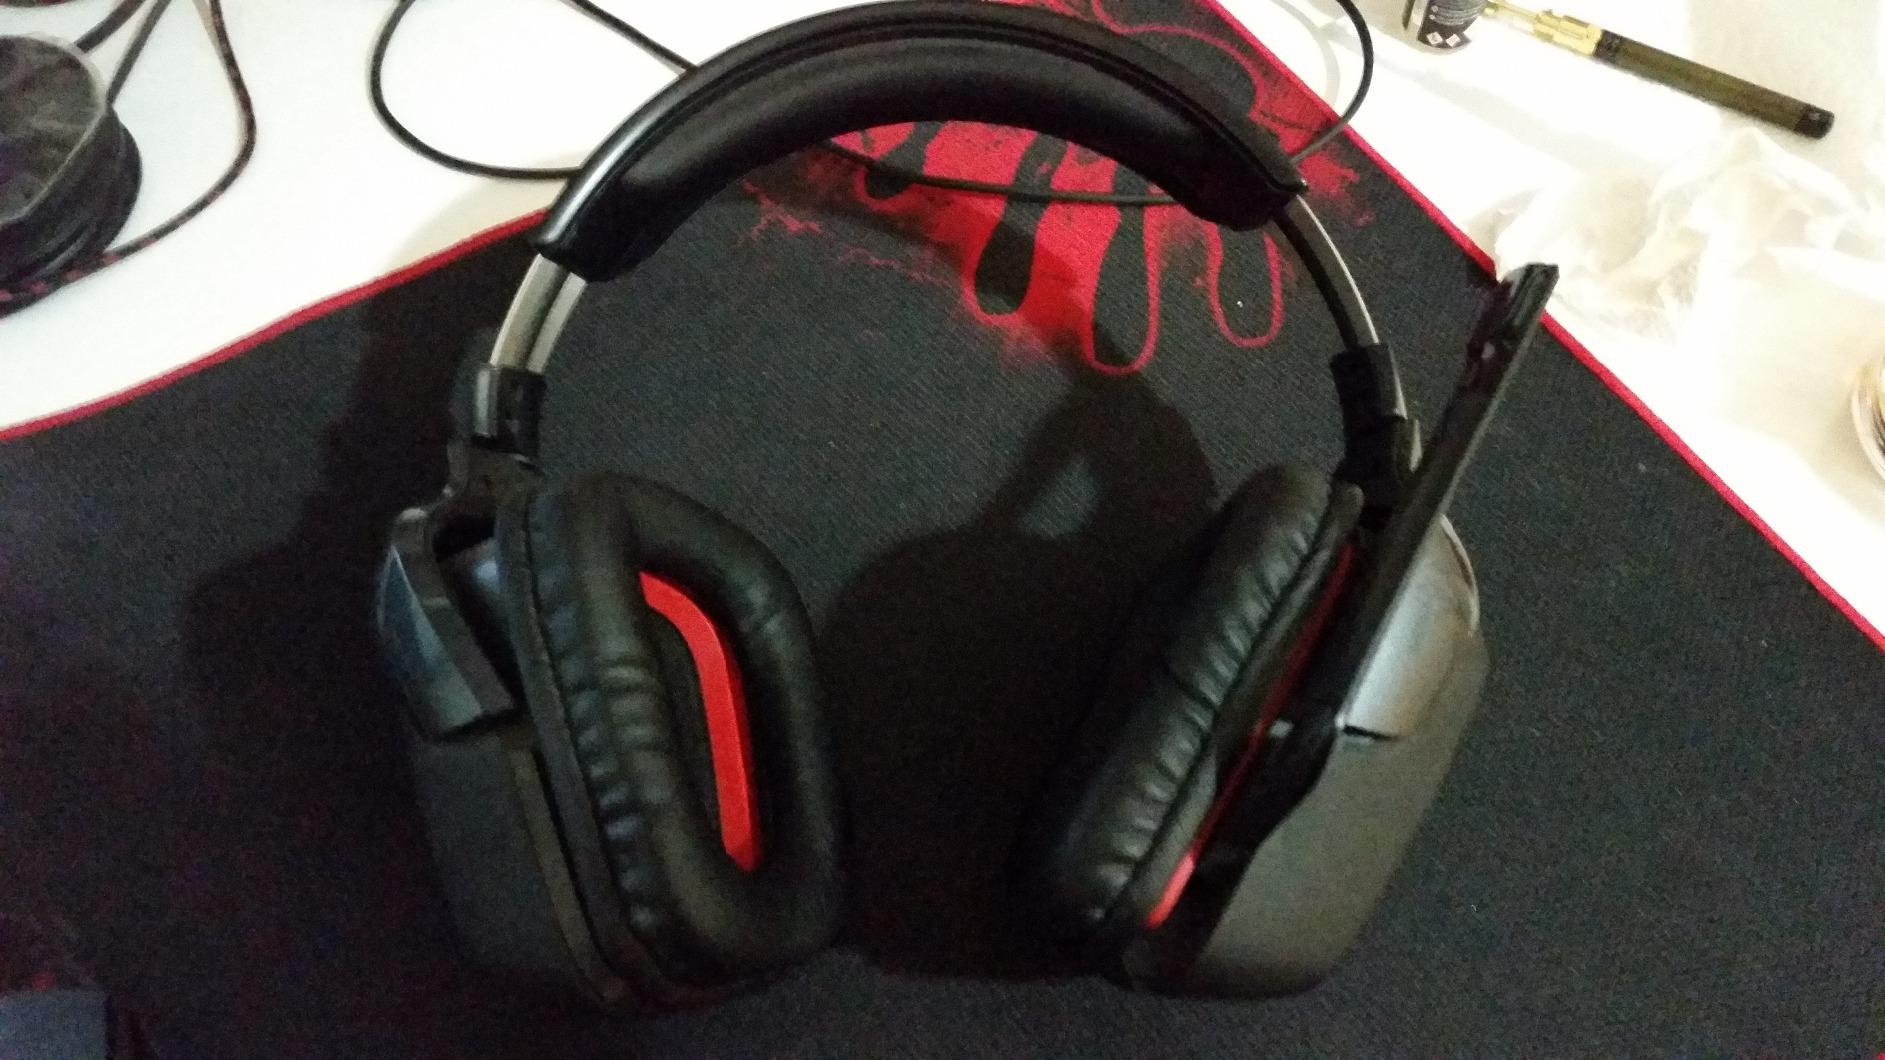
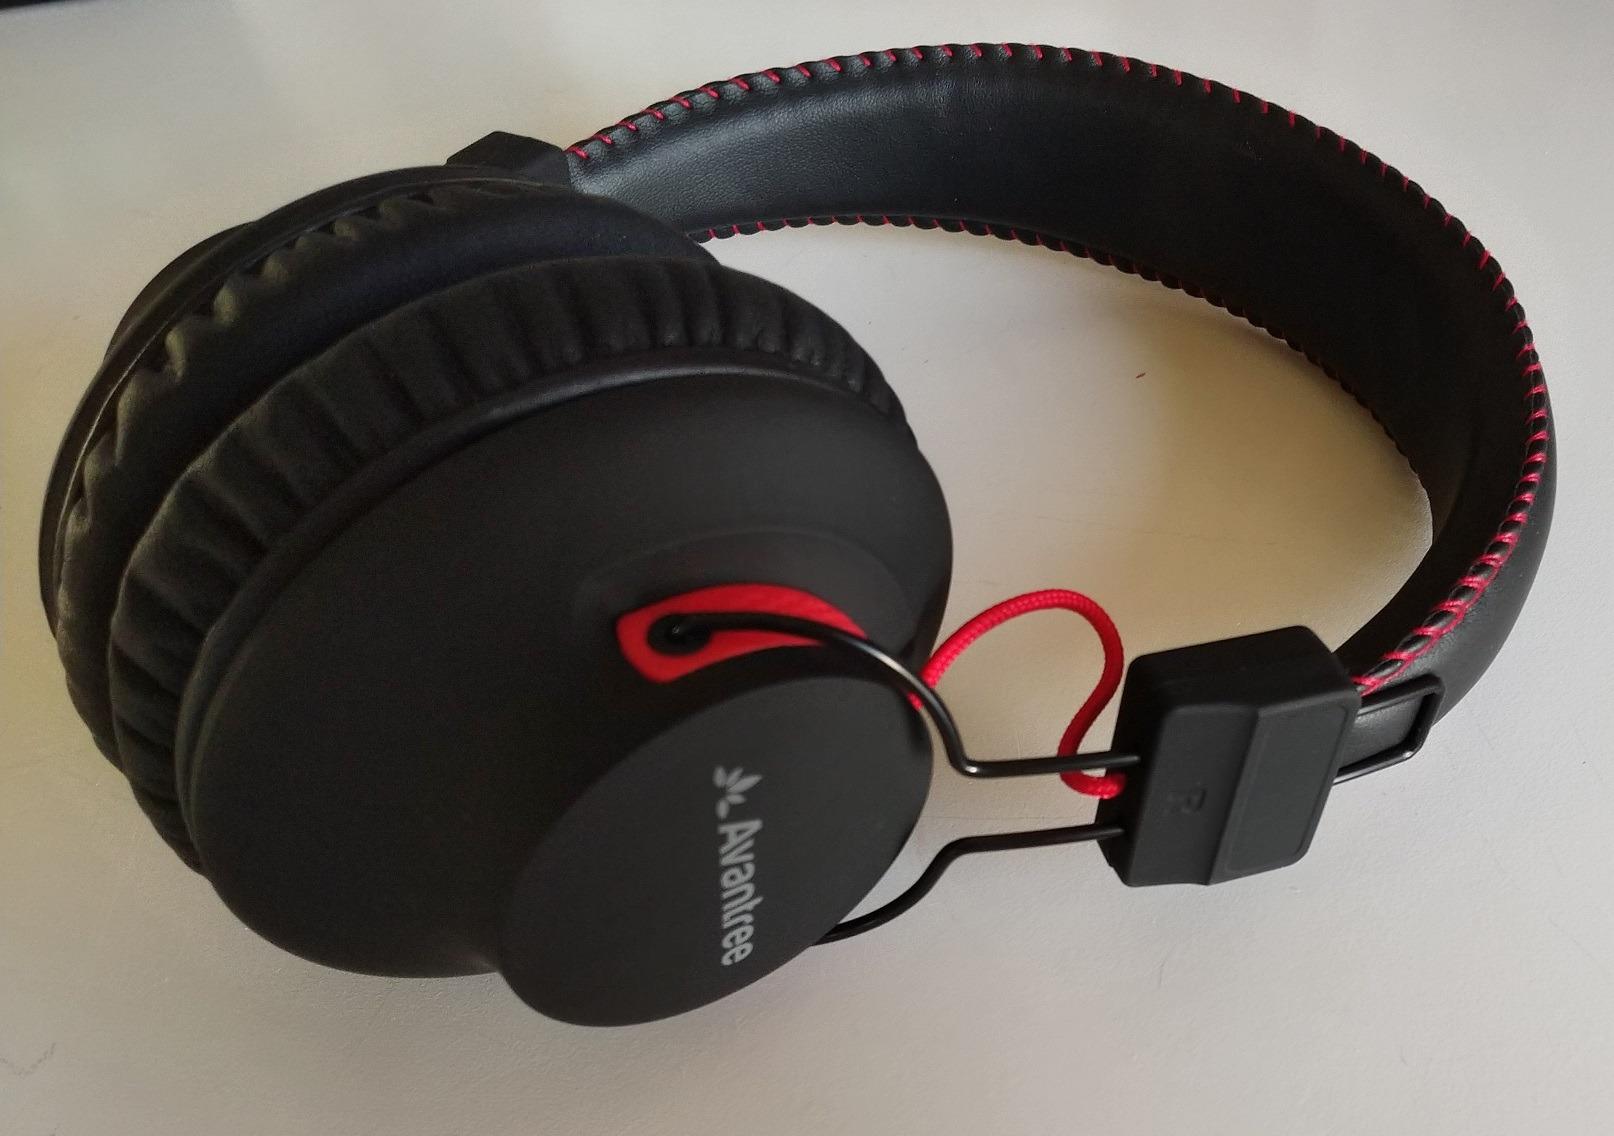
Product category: headphones
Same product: no